The Showdown (rugby union)

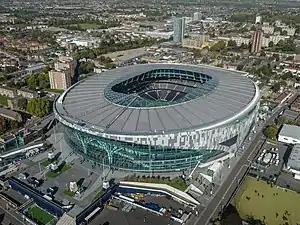
An aerial view of Tottenham Hotspur Stadium in north London, England, which is the third and current host venue for The Showdown.

The Showdown (previously known as Derby Day) is the annual showpiece rugby union match hosted by Saracens in Premiership Rugby, the top-flight professional rugby competition in England. Starting in 2009, the event has served as the club's marquee home fixture during each domestic season, usually against their closest rivals, fellow London club Harlequins. To date, the fixture has taken place at three large-capacity stadiums around the team's home city of London – Wembley Stadium, London Stadium and Tottenham Hotspur Stadium – and it has regularly achieved among the biggest crowds in the league since the 2009–10 season.